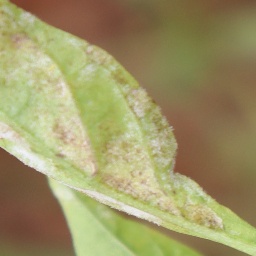
Label: powdery mildew